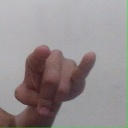
अक्षर: च